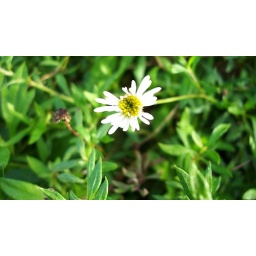
bright white flower against the green